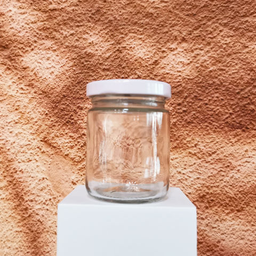
Label: glass